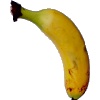
Label: Banana Lady Finger 1